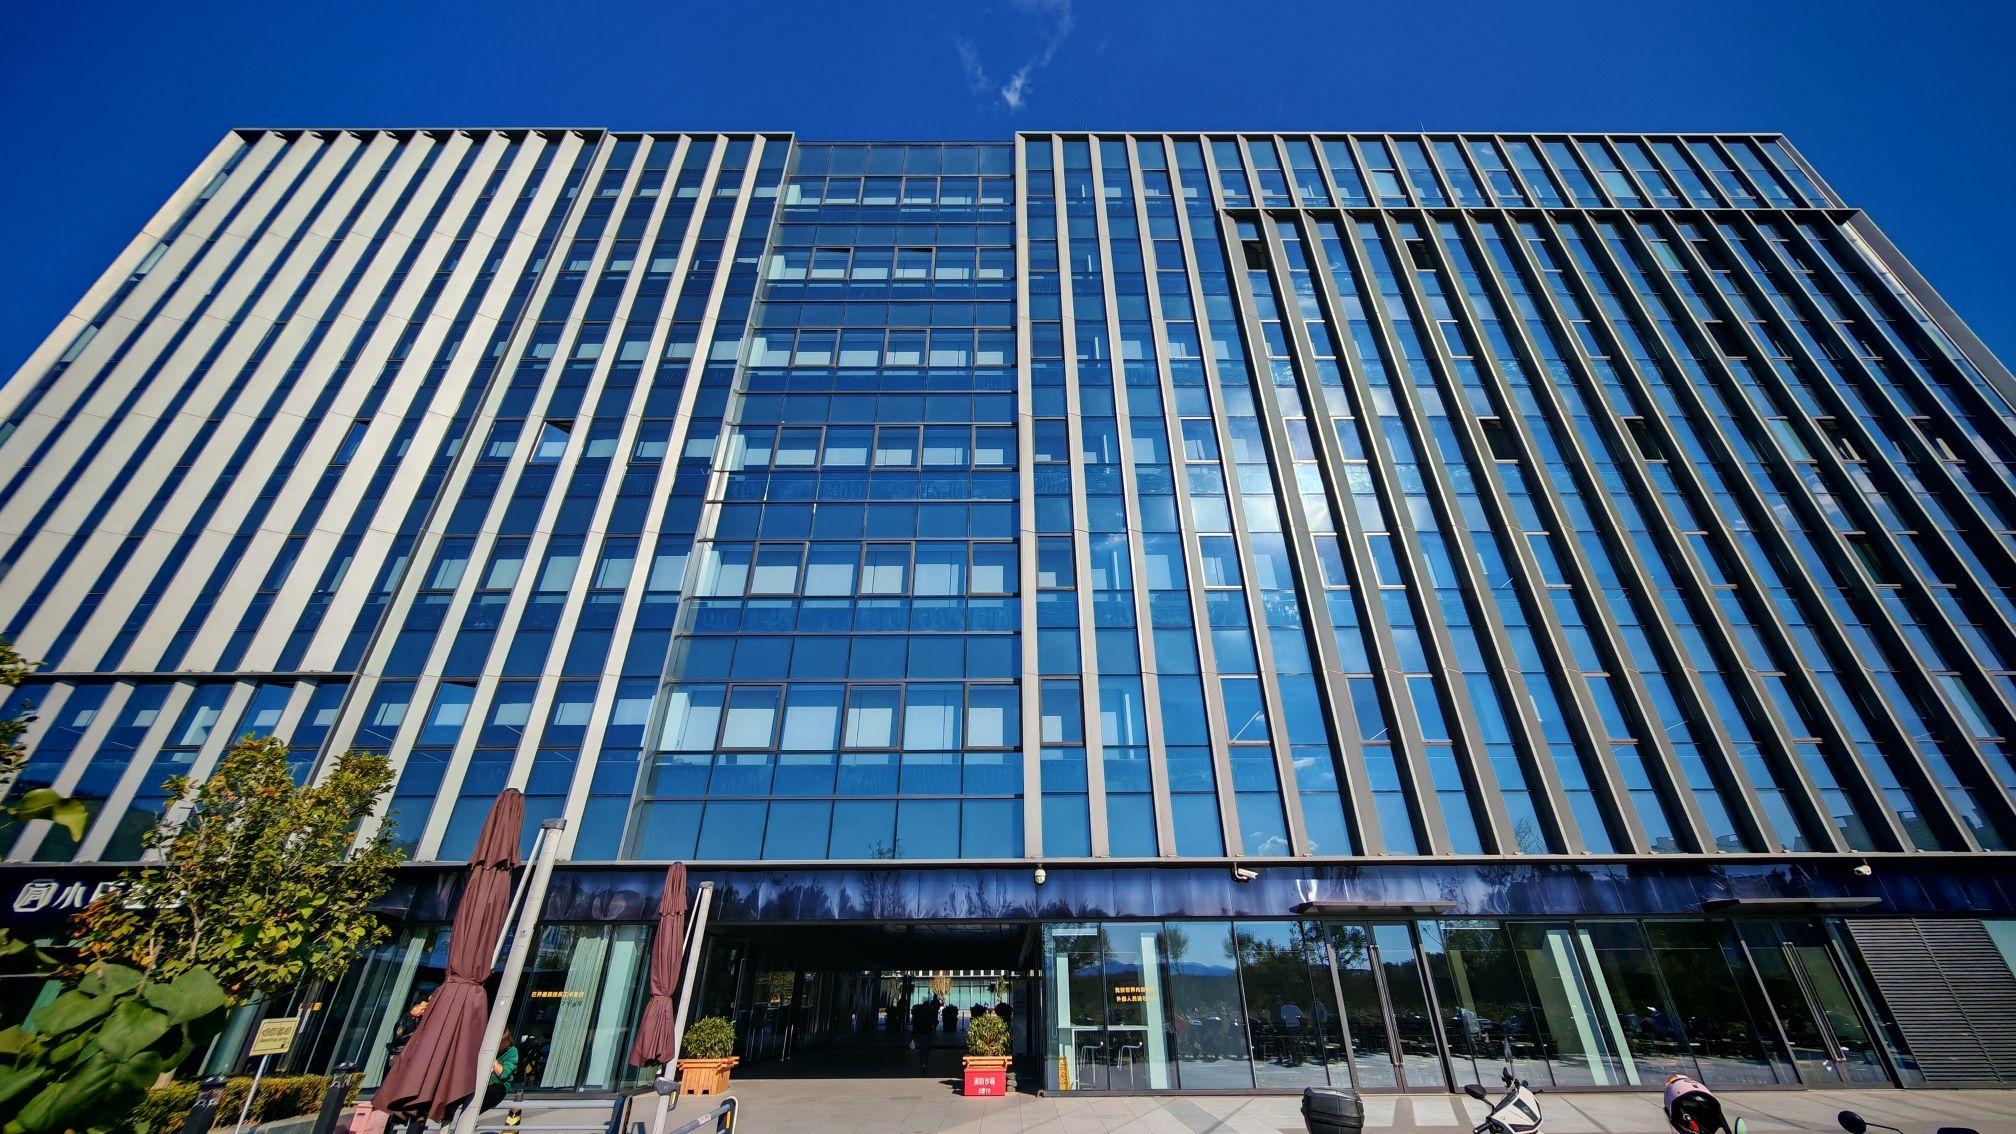
地标名称：万科天空之城
所在城市：北京市·昌平区